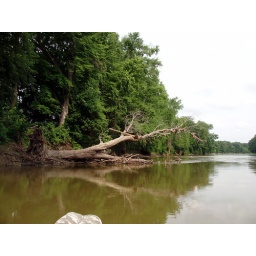
When the water is high trees get washed in to the river creating dangerous sweepers.